Nito Mestre

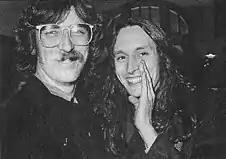
Mestre (right) with former bandmate Charly García in 1982

Mestre embarked on a solo career that same year with the hit album "20/10". In 1981, Mestre reappeared on the music scene with both a new band and a new album: "20/10", another gold record that was first performed on stage at the Ferro Carril Oeste Stadium in a sold-out concert. The concert marked a turning point in his career and he embarked on a 52-show tour up and down the country (Argentina) as well as an important appearance in Montevideo, Uruguay alongside Seru Giran. In 1982 he recorded "Nito Mestre en Vivo" (Live), in Montevideo Uruguay, and received yet another gold record for the album. Between 1983 and 1985, he travelled outside his native Argentina to Peru and other neighbouring countries, playing as a solo artist for the first time.